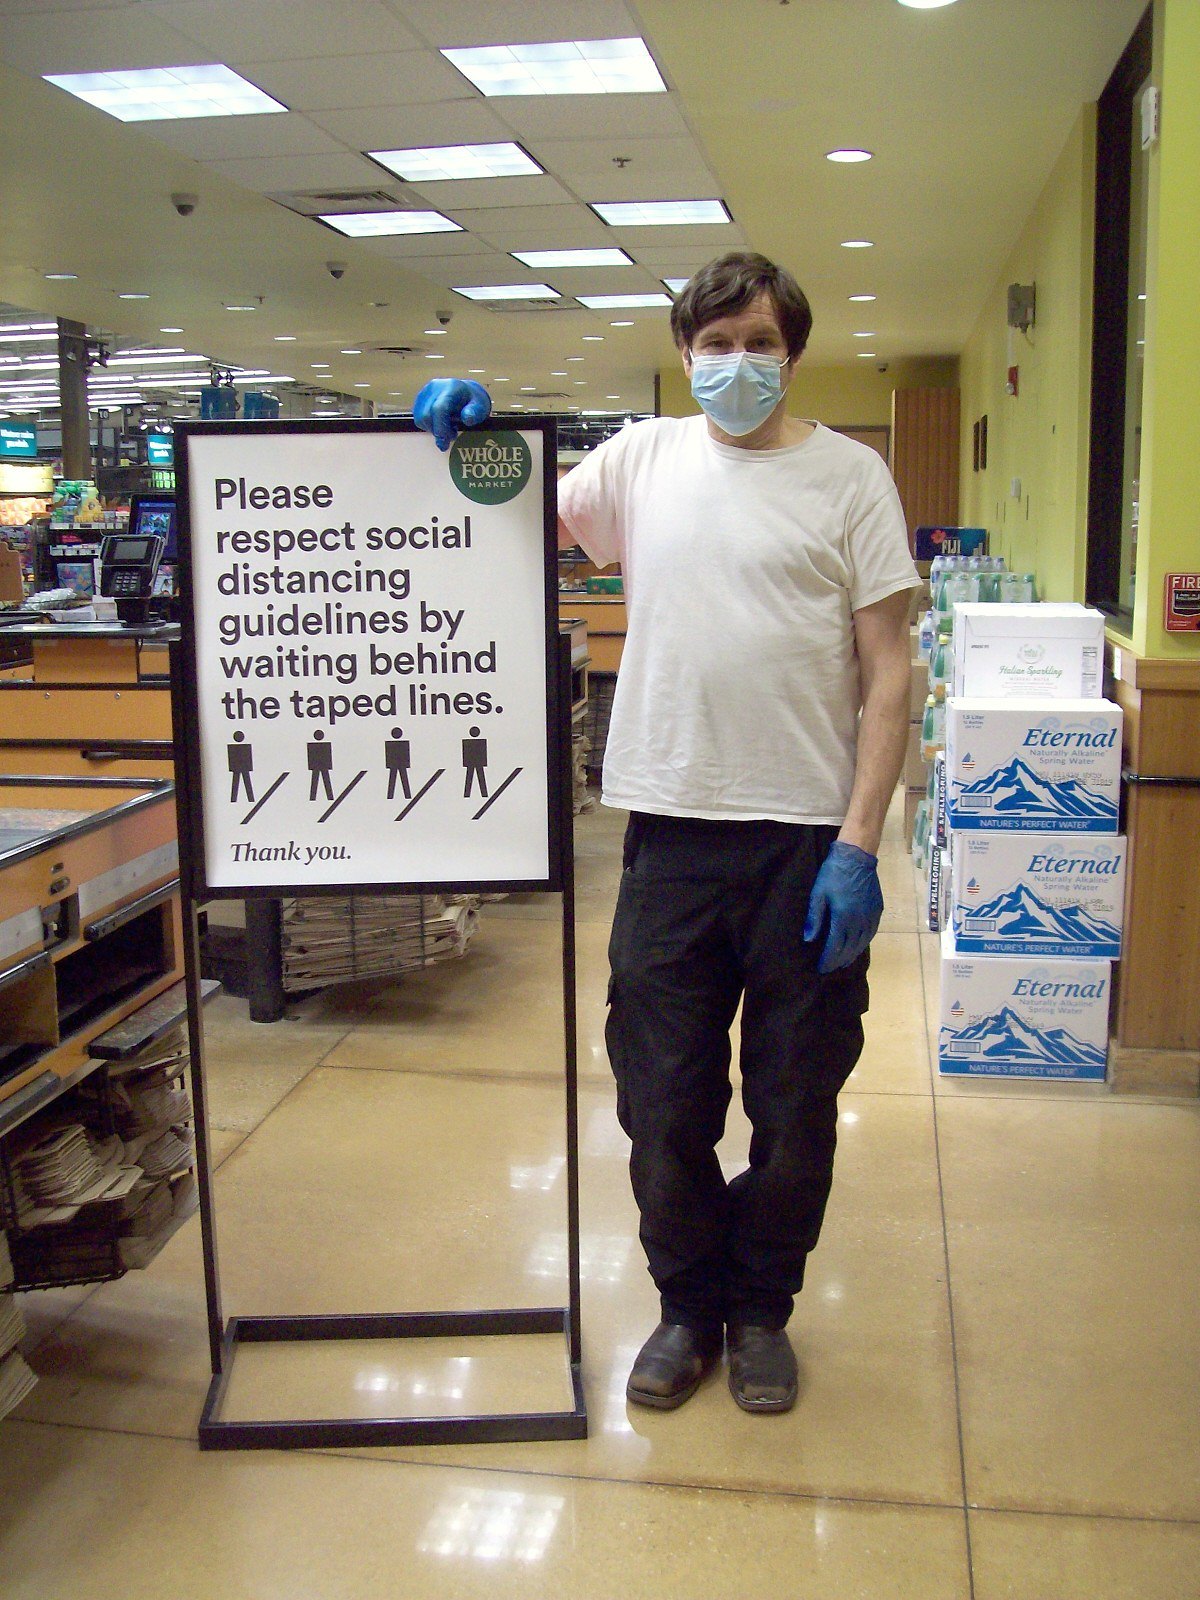
Objects detected:
Mask
Gloves
Gloves